The Civil War (video game)

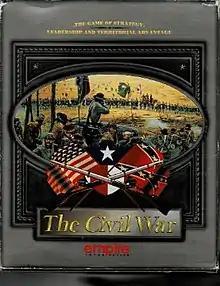

The Civil War is a 1995 video game by British studio Dagger Interactive Technologies and published by Empire for DOS.